The Balsams Grand Resort Hotel

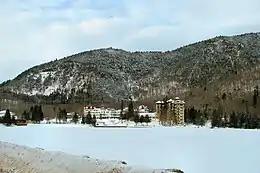
The Balsams Grand Resort Hotel in Dixville Notch

The Balsams Grand Resort Hotel is a grand hotel and ski resort located in Dixville Notch in New Hampshire, United States. It has been closed since 2011. The resort grounds cover and feature of cross-country ski trails, an alpine ski area with 16 trails, five glade areas and a terrain park. There is also a nine-hole golf course and an 18-hole championship course called "Panorama" which was designed by Donald Ross. The site continues to be a polling place for the New Hampshire midnight voting on the day of state's primary and general elections.